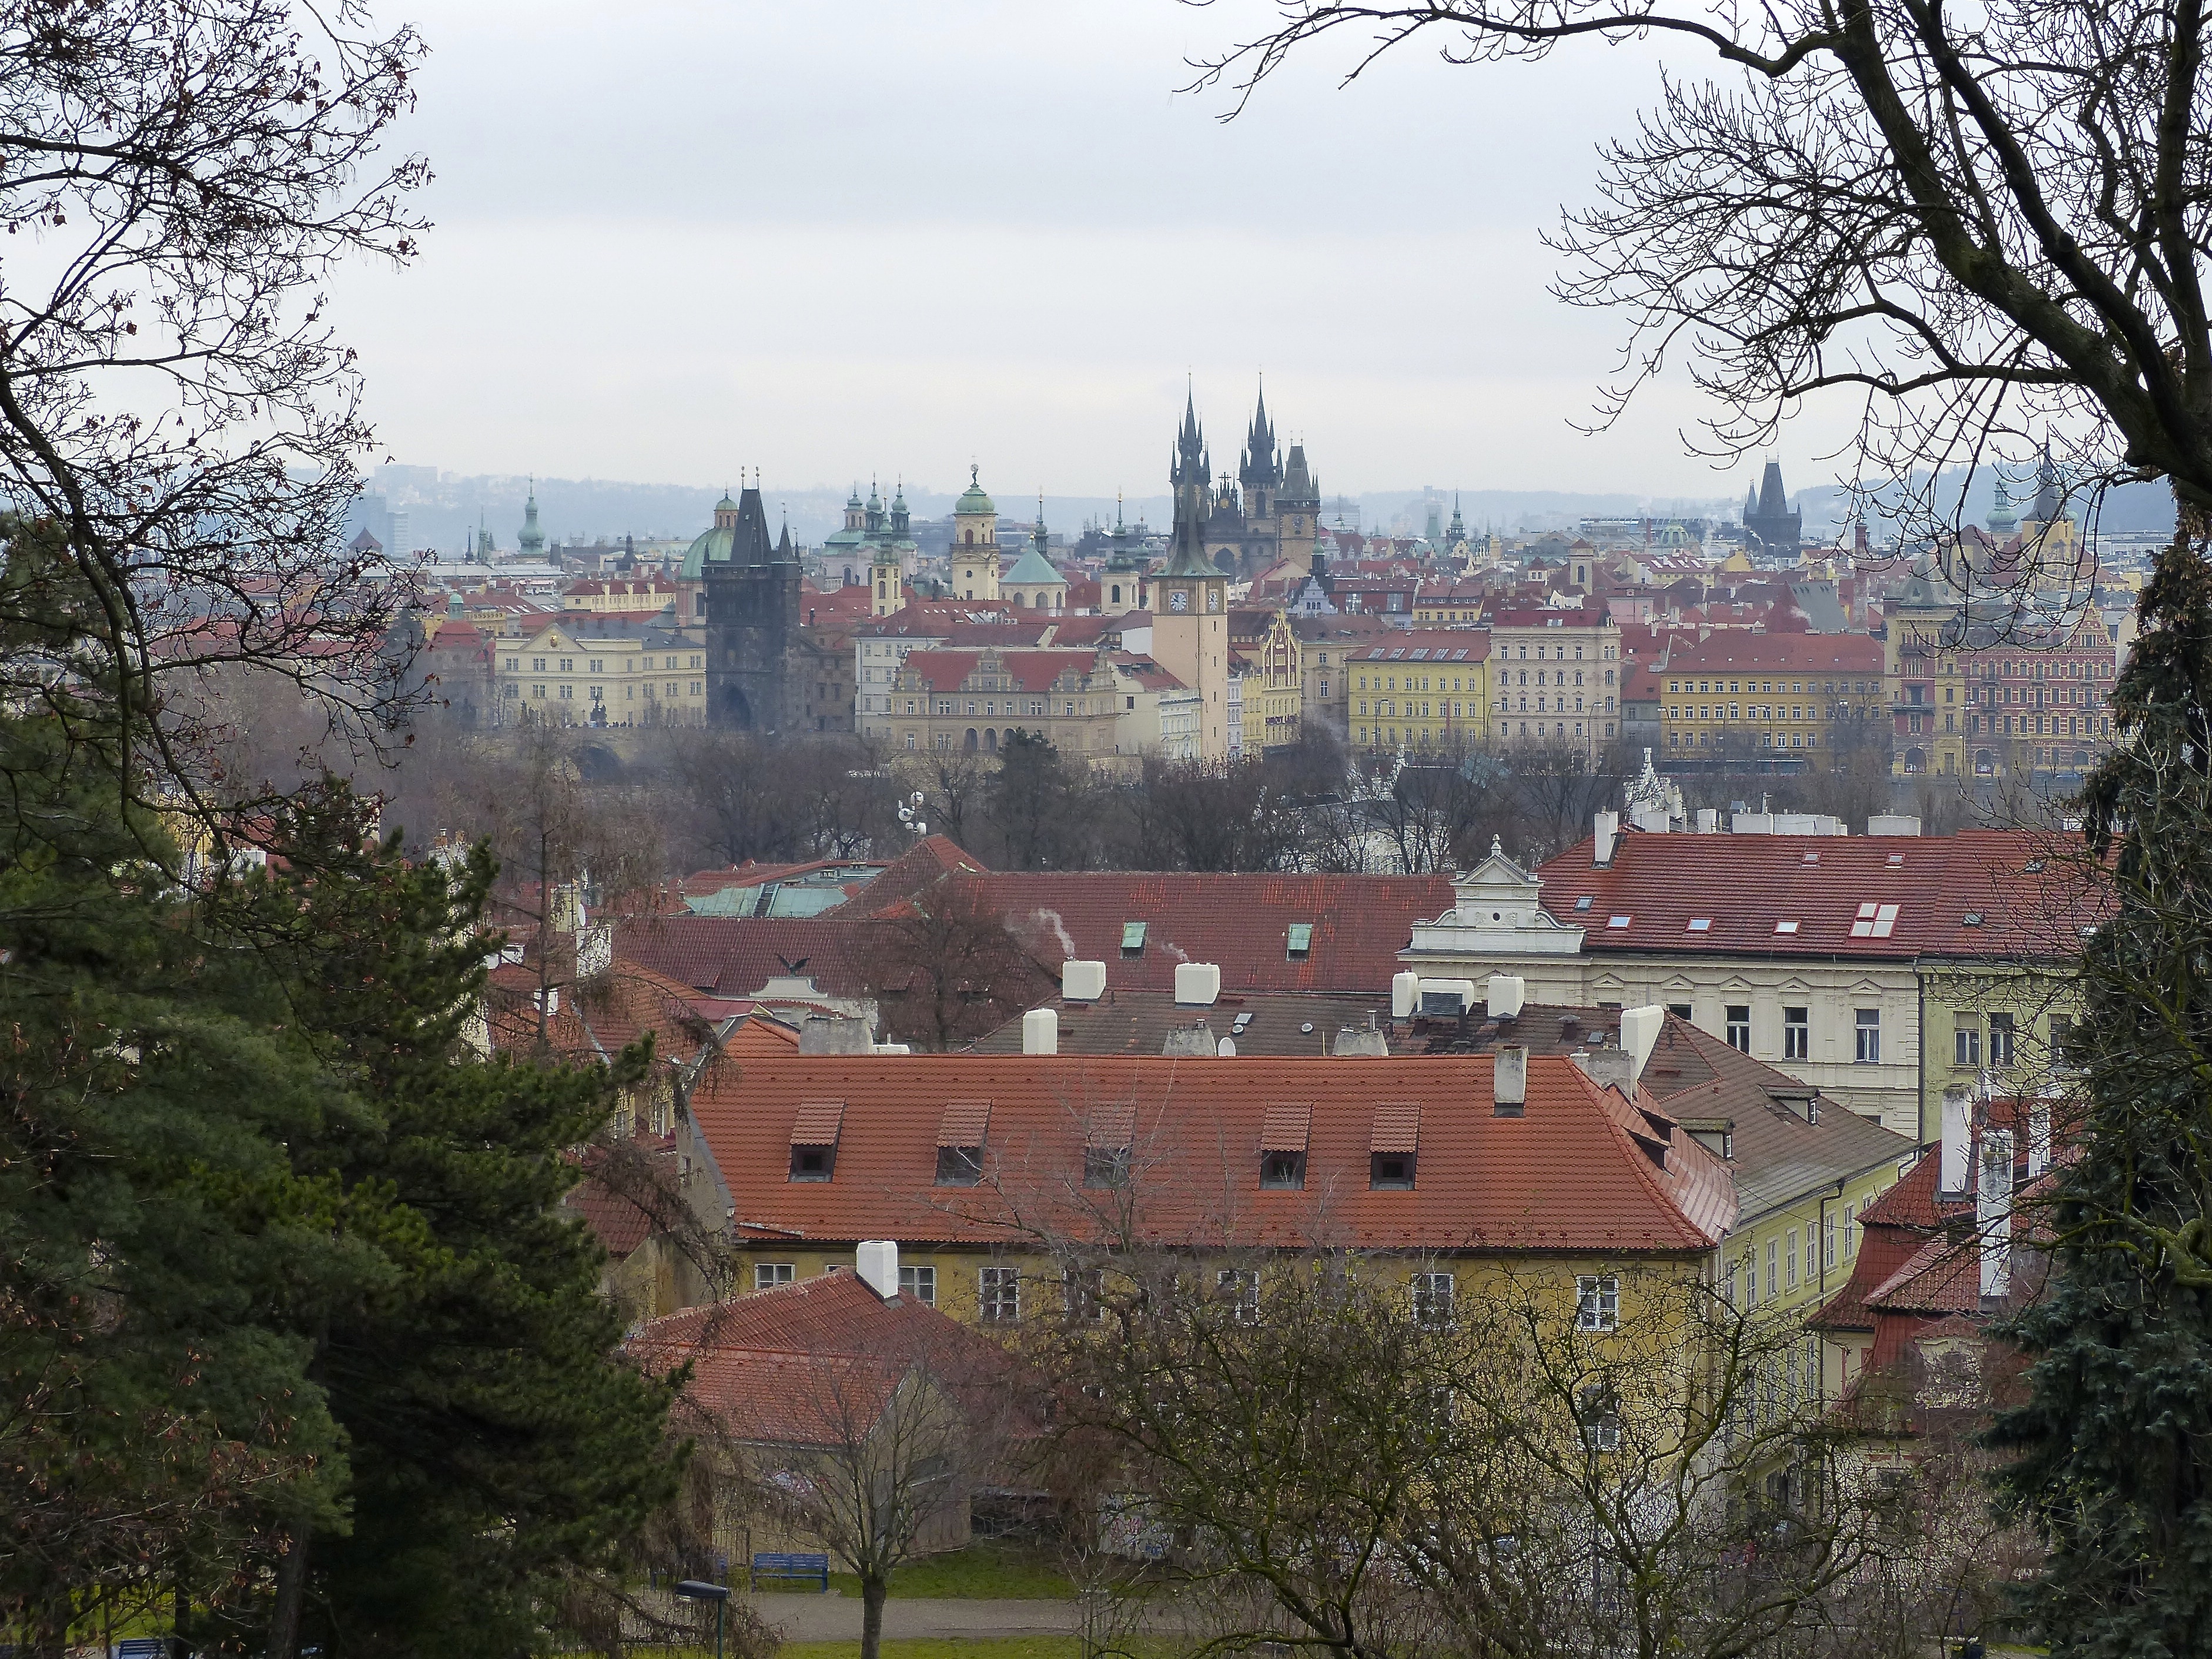
winter, skyline, flower, town, chateau, city, cityscape, downtown, travel, europe, castle, prague, czech, praha, neighbourhood, urban area, human settlement